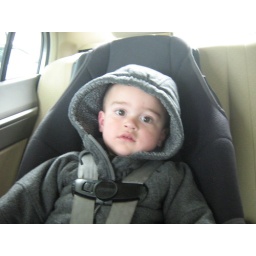
Oden in the car looking so damn cute